Anglican Church of Chile

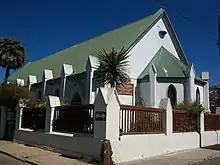
St. Paul's Anglican Cathedral in Valparaíso, completed in 1858.

The new province gives the statistics of 95 parishes and approximately 20,000 members for their membership.